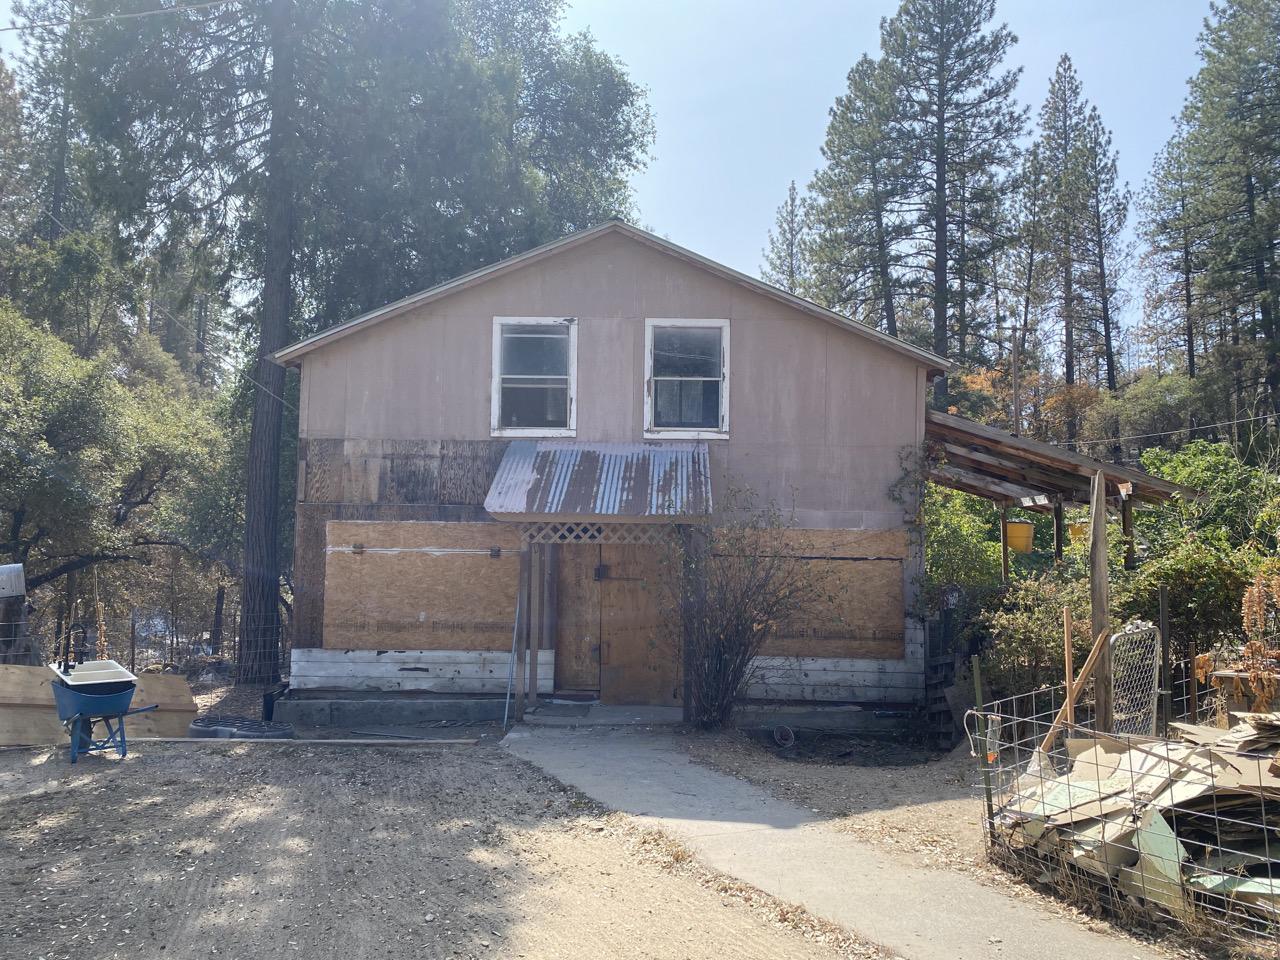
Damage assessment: no_damage